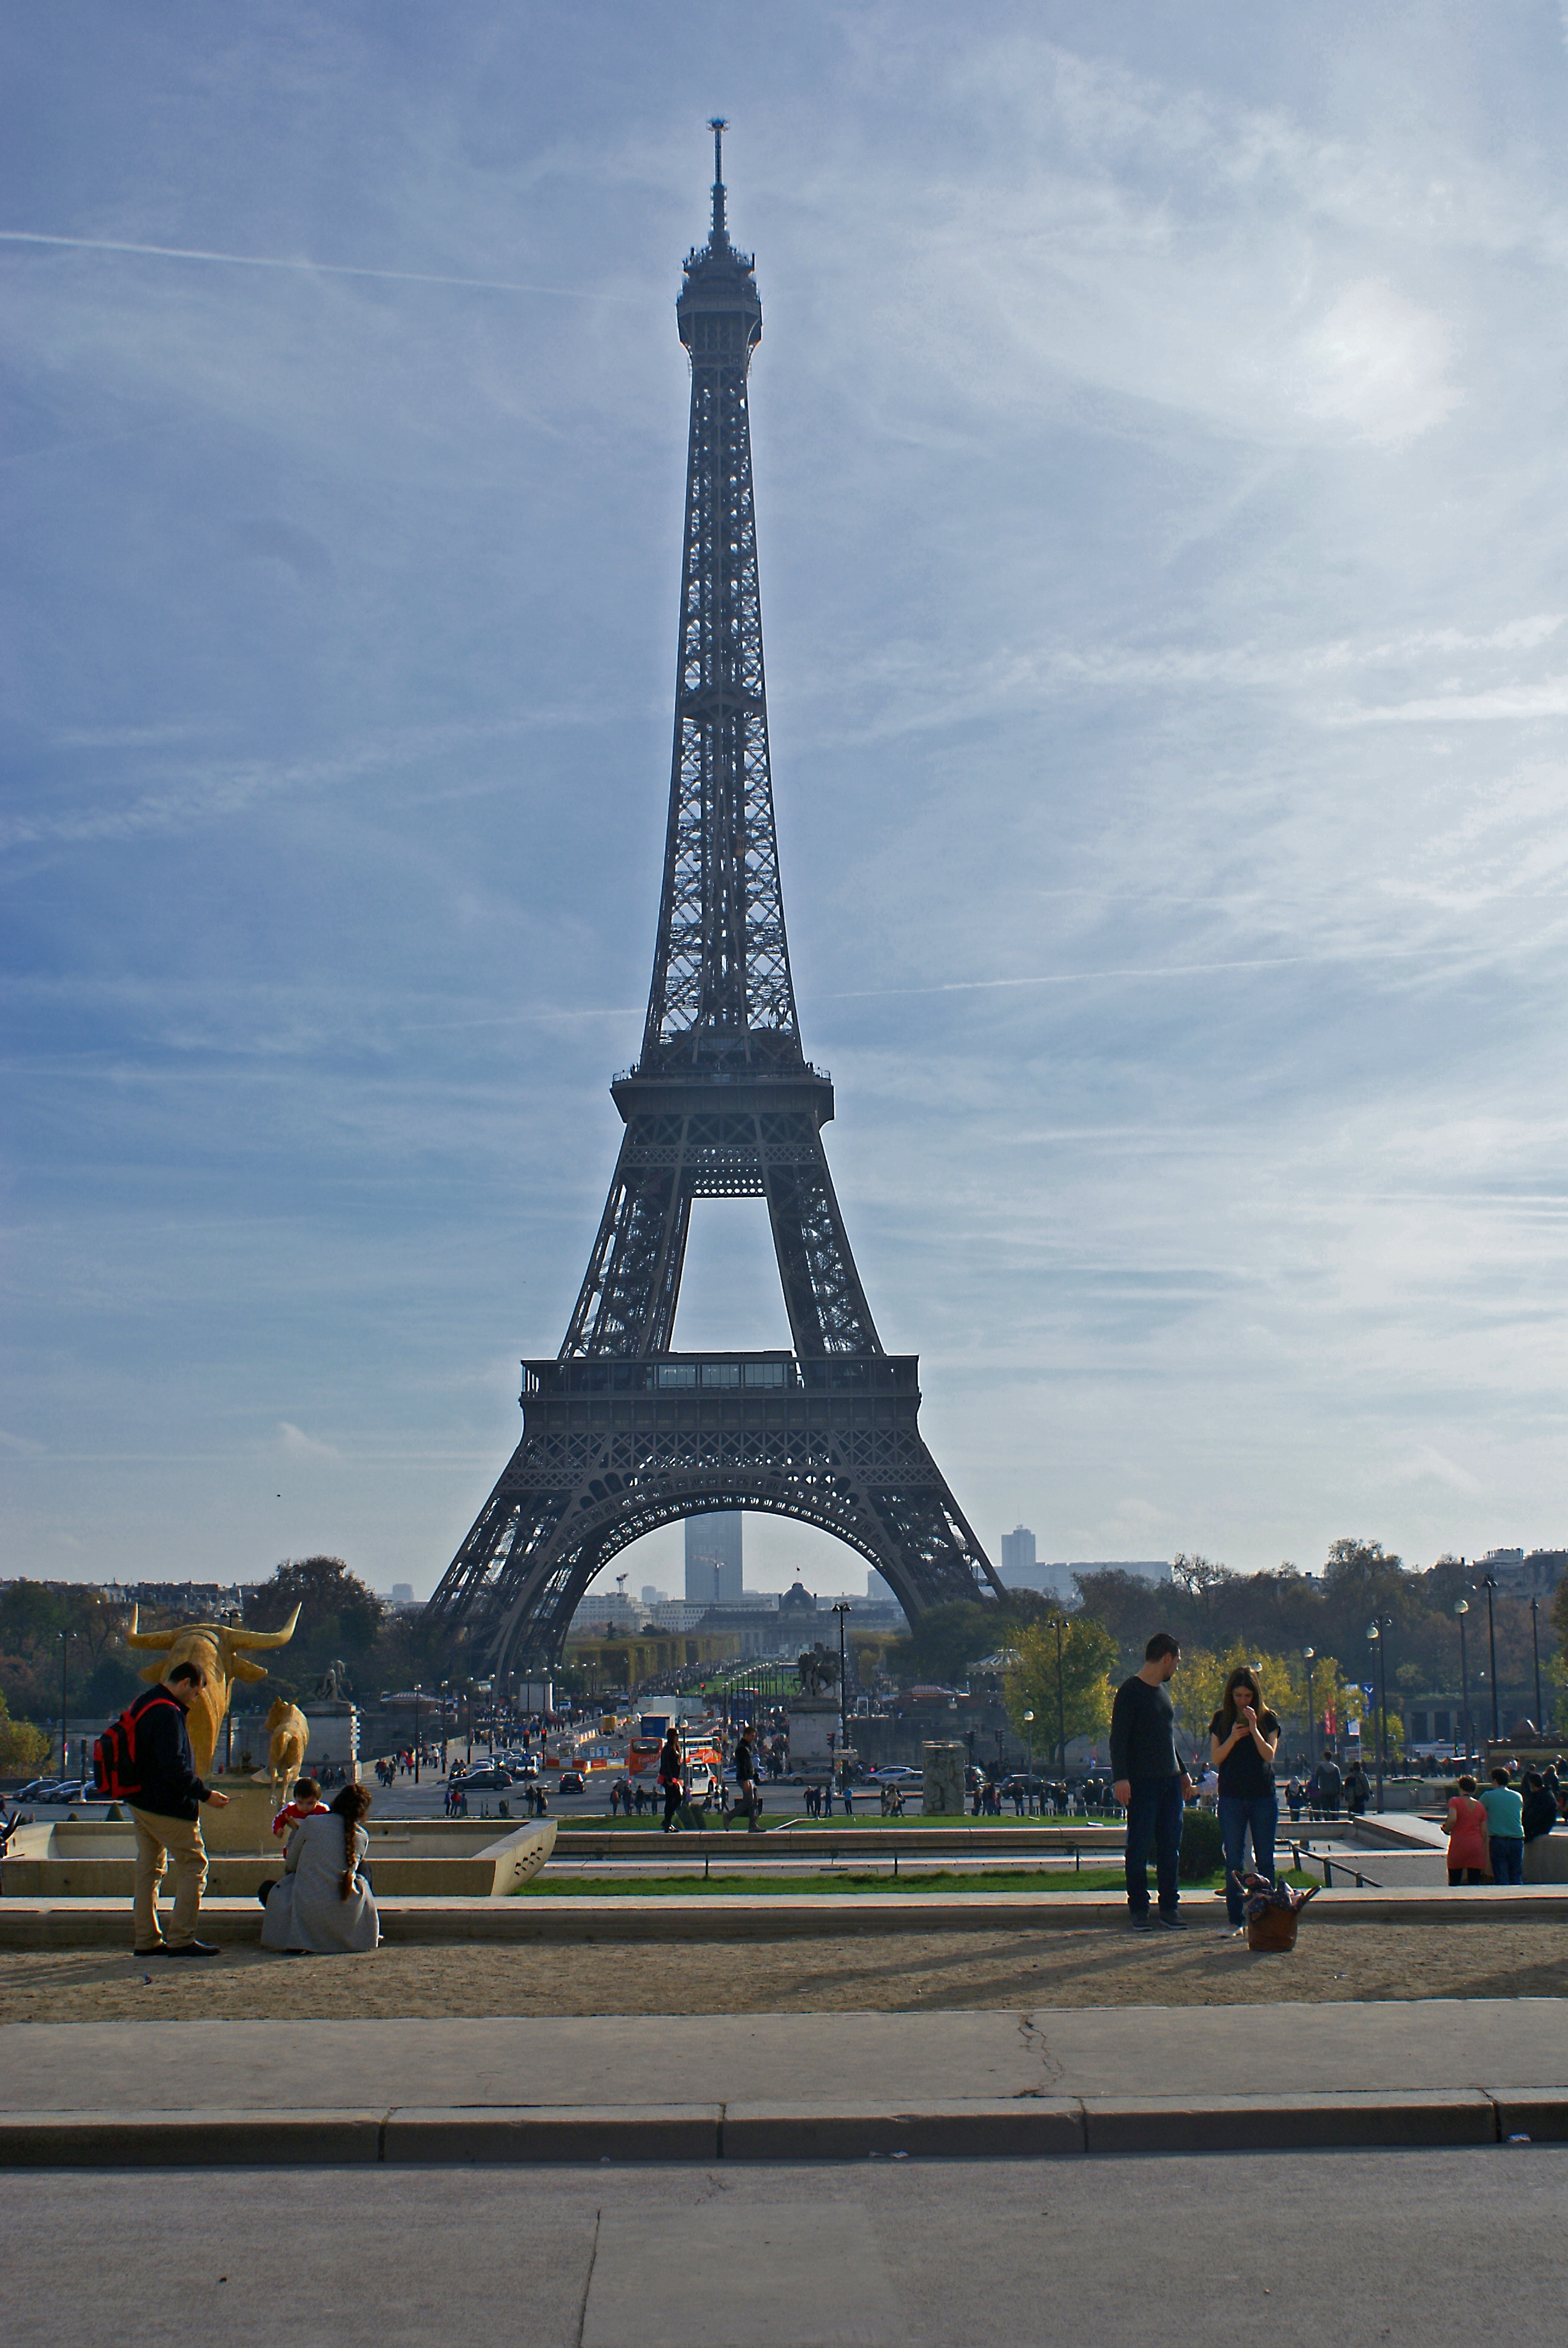
architecture, building, city, eiffel tower, paris, skyscraper, monument, cityscape, panorama, france, statue, tower, park, landmark, rest, tourism, memorial, spire, obelisk, town square, the design of the, steel construction, the capital of france, paris fall